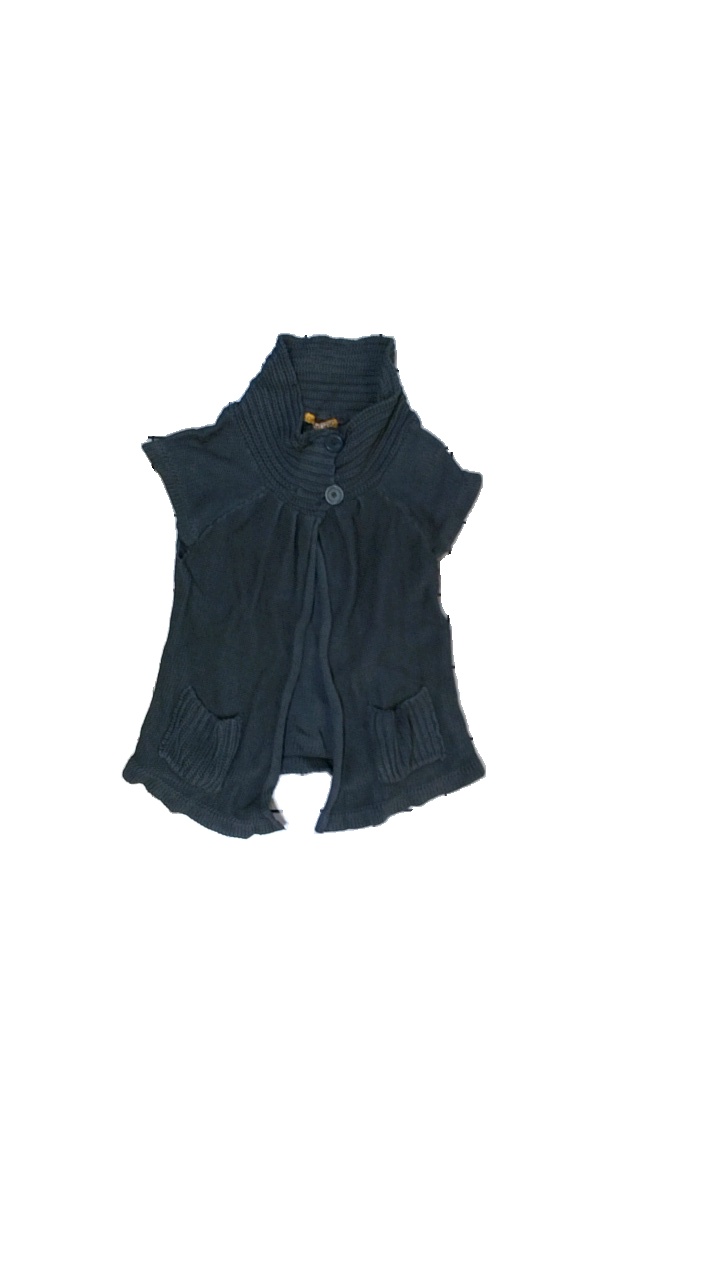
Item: Top (Ladies)
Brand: Cream
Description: Grey knitted top
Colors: Grey
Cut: Regular, Turtle neck
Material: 100% cotton
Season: Autumn
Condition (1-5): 2
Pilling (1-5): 1
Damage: Sweat stains
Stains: Minor
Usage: Recycle
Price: <50